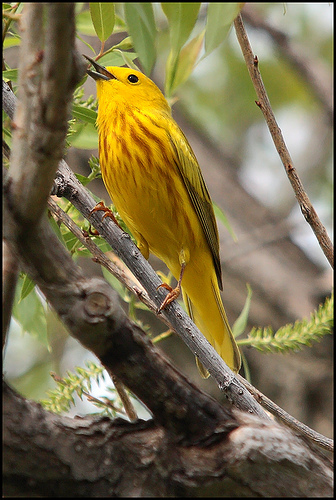
the beautiful bird has a yellow bod and it has blackish wings and orangeish feet.
a bird with yellow belly,breast,crown and throat and black wings , the bill is short and pointed
this is a yellow bird with a black wing and a small beak.
this bird is bright yellow and has some brown spots on its breast
this little bird has a yellow belly and breast with brown stripes and a short pointy bill.
this bird has wings that are grey and has a yellow body
this bird is yellow and black in color, with a black beak.
this bird has wings that are black and has a yellow and red belly
this bird has wings that are black and has a yellow body
this bird has wings that are grey and has a yellow body
Species: Yellow Warbler